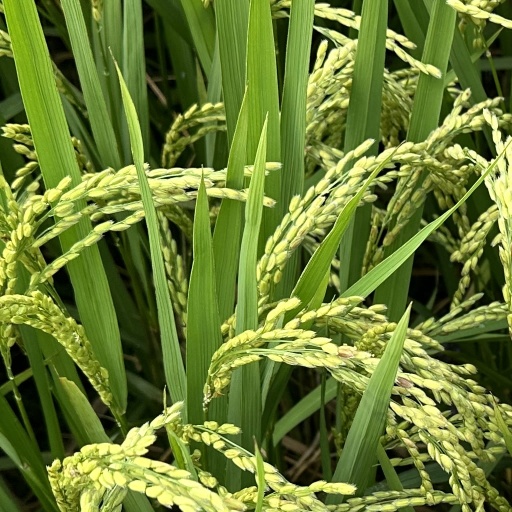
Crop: rice